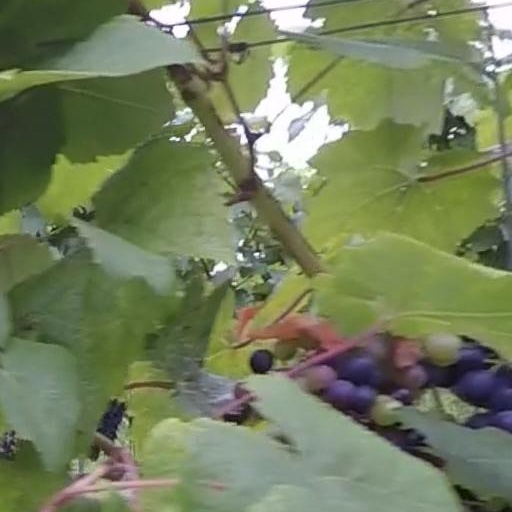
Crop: grape